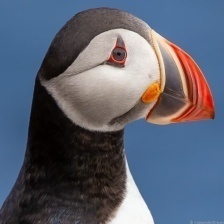
Species: PUFFIN
Scientific name: FRATERCULA